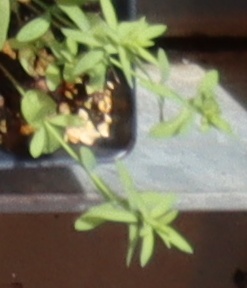
Label: Flax